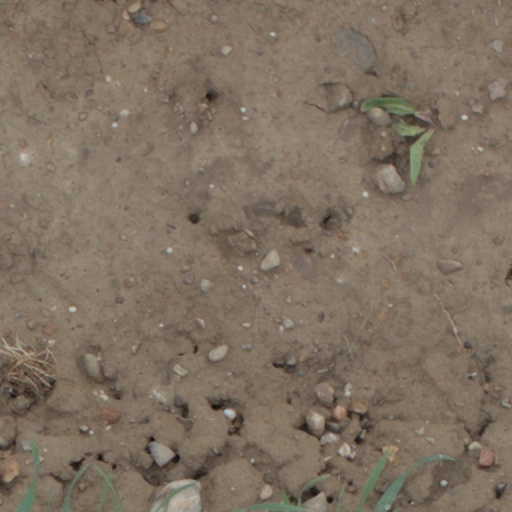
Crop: wheat